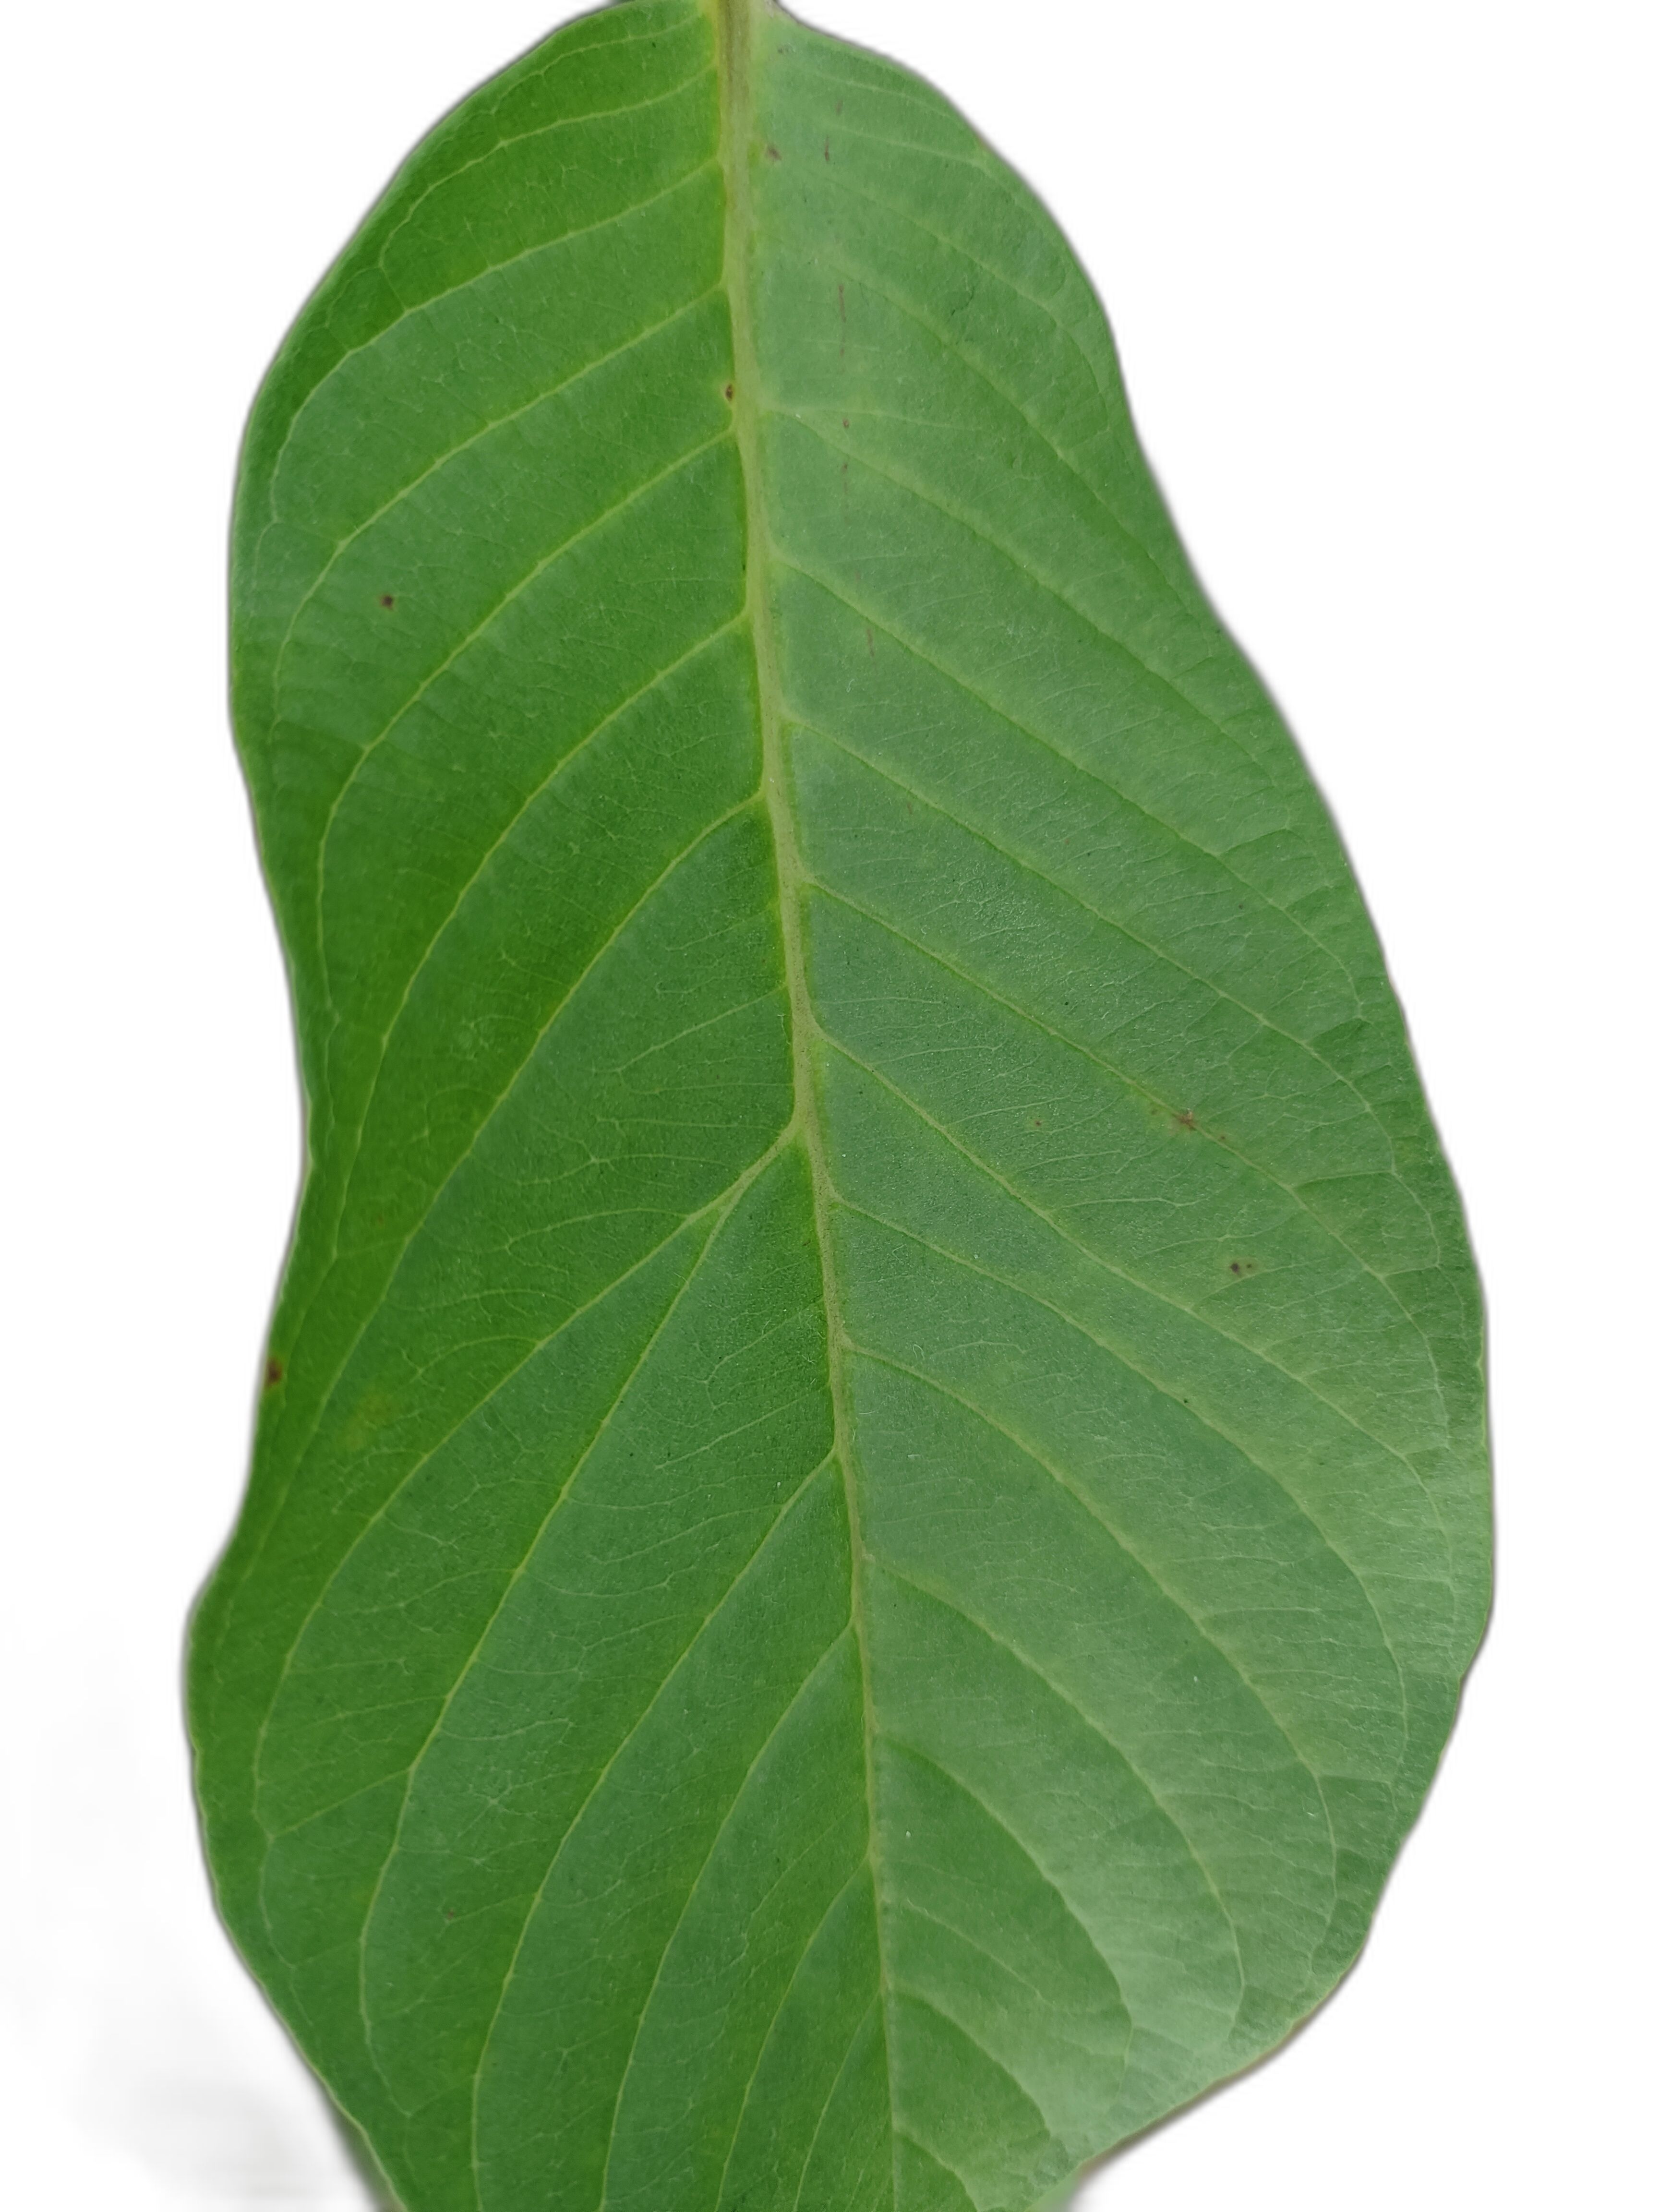
Plant part: leaf
Disease: Healthy